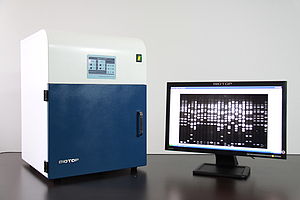
Bioteknologi
A Gel Documentation System with computer monitor
Bioteknologi eller blot biotek er teknologi baseret på biologi, specielt når den bliver brugt i landbrugs-, fødevare- og medicinalindustrien. Faget biotek tilbydes på mange gymnasier, oftest på A-niveau. Her siges det, at faget er en blanding af Biologi B og Kemi B. Faget fokuserer på de kemiske systemer i kroppen og biologi på celleniveau.